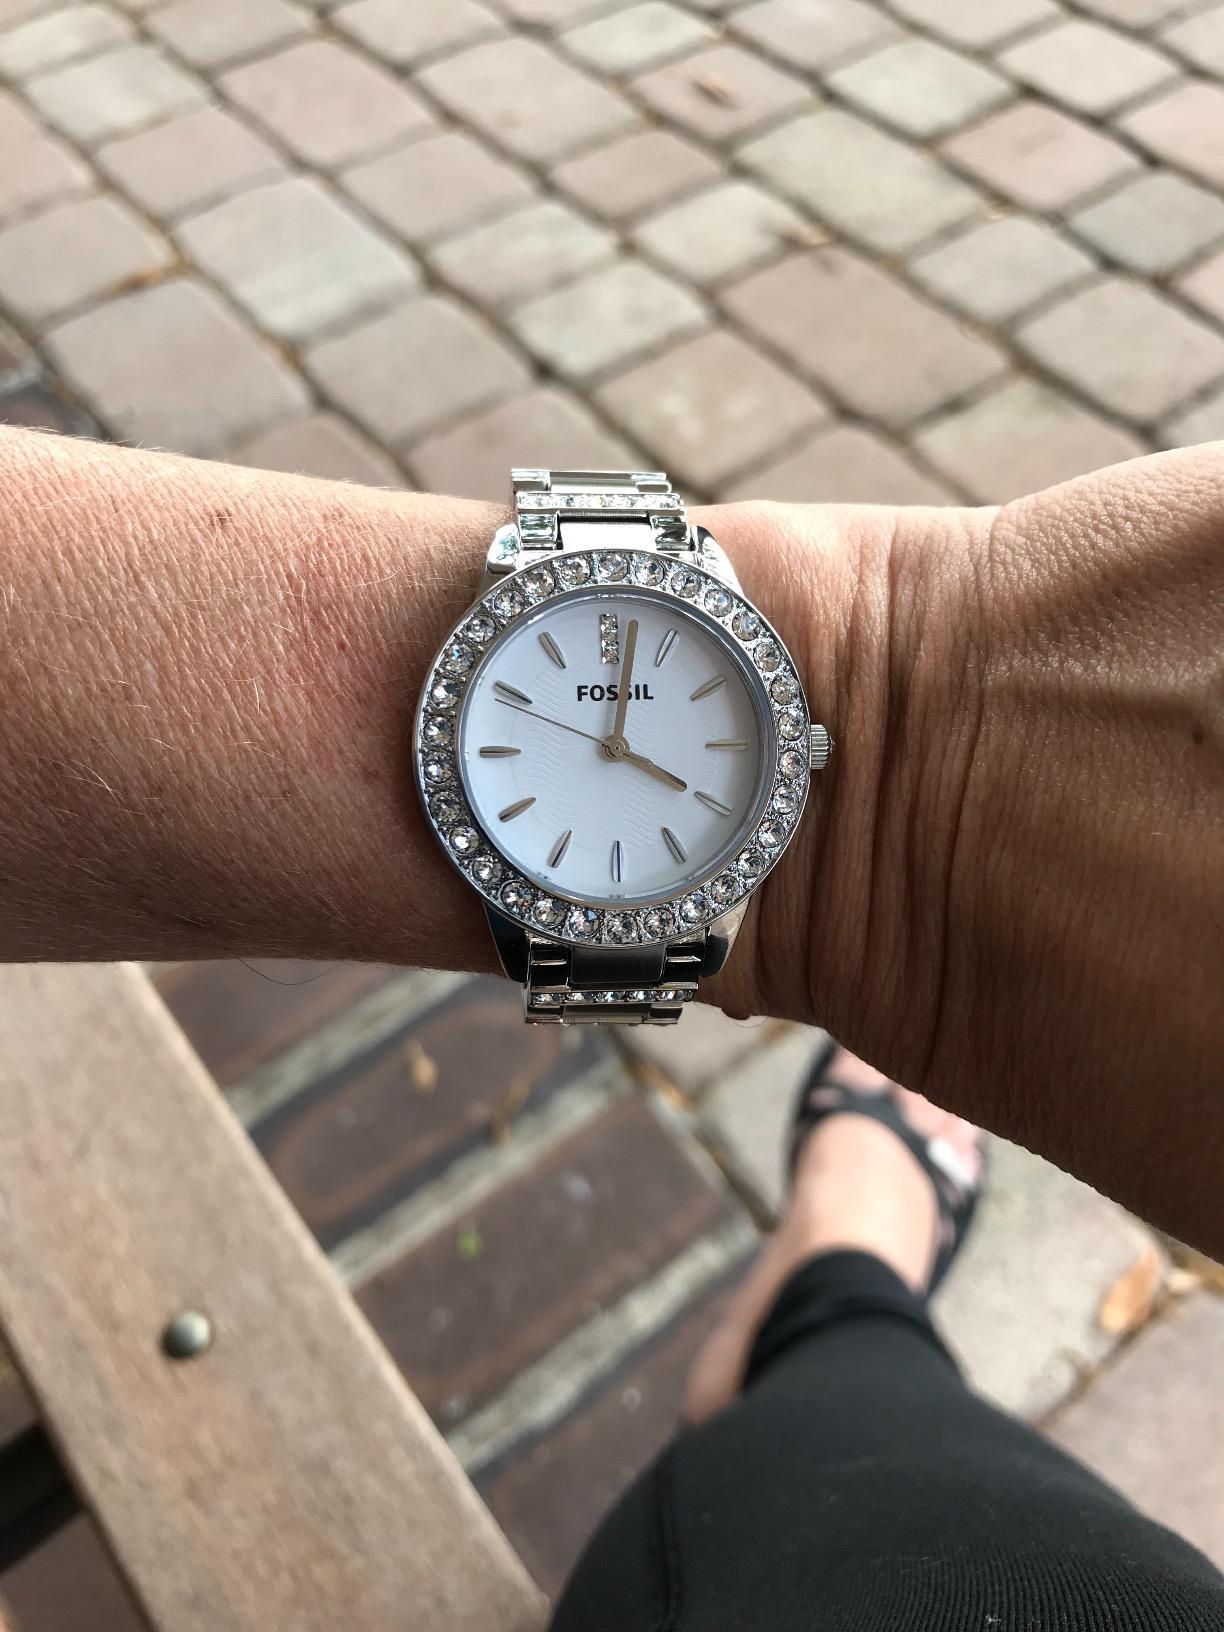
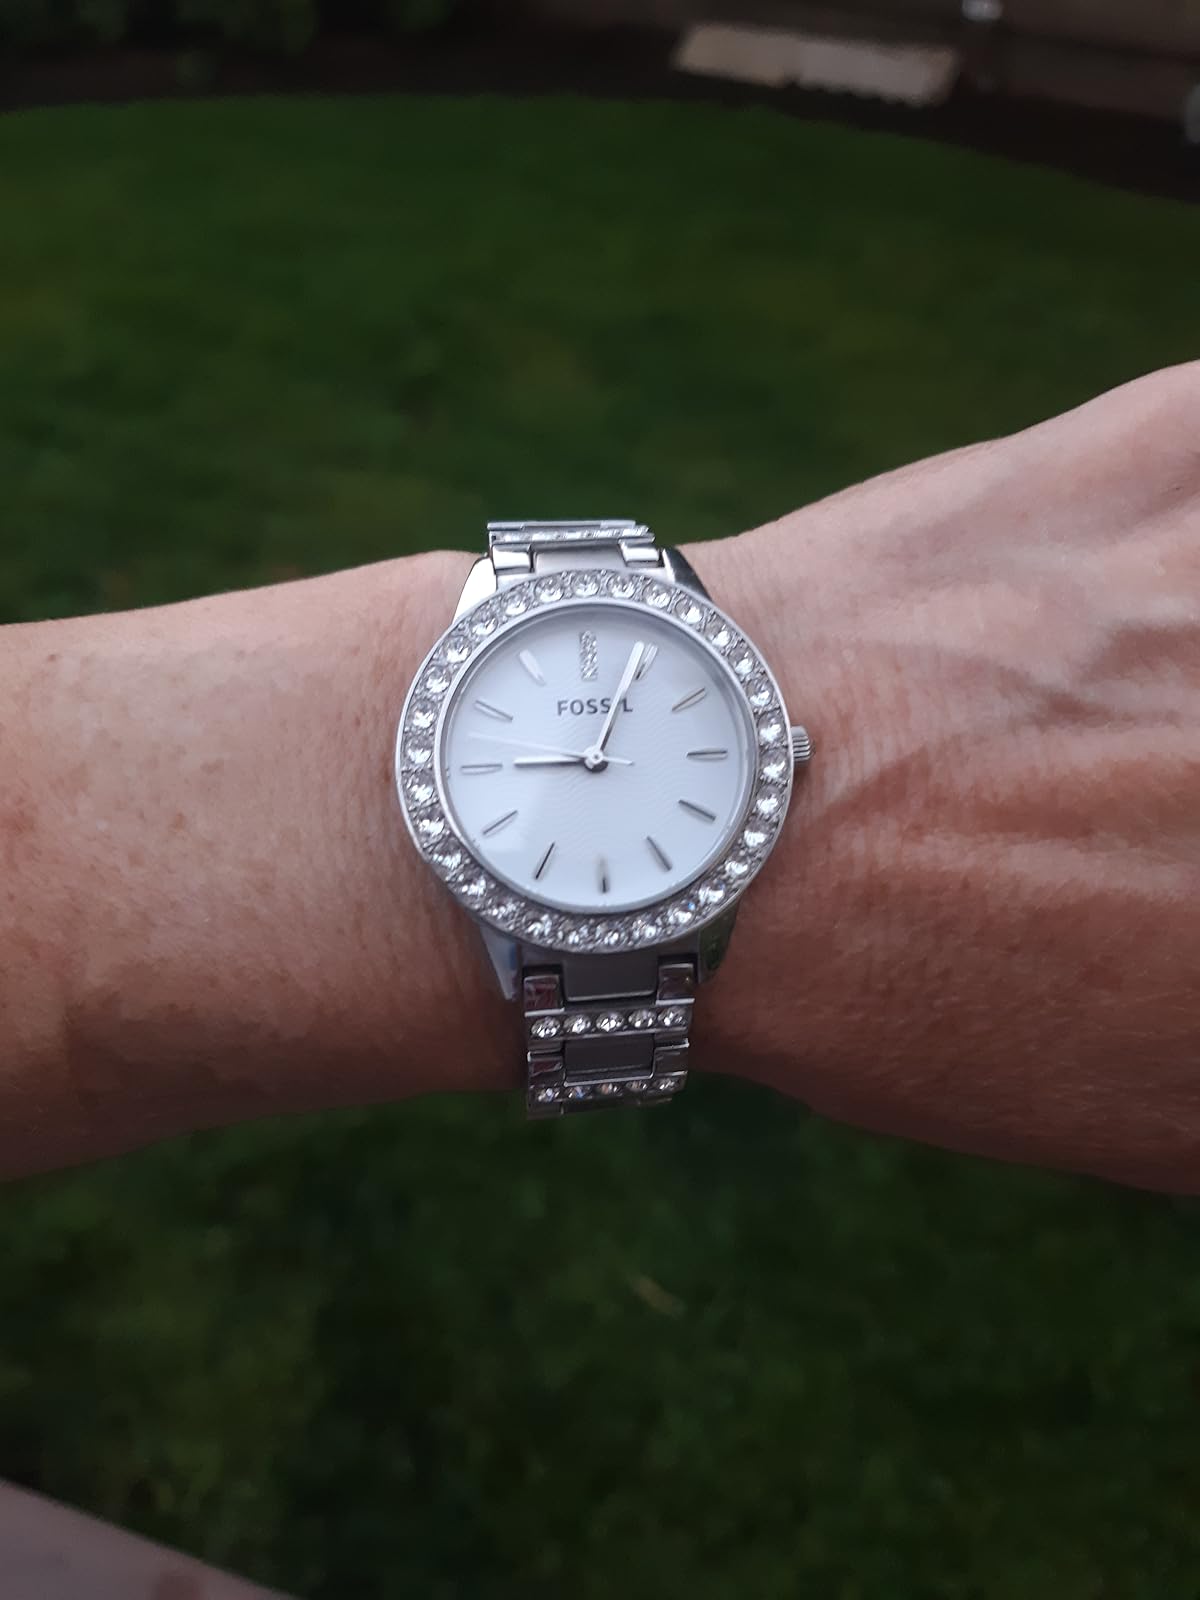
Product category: accessories_watch
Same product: yes